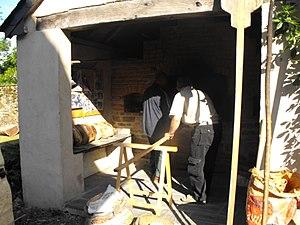
Cuisson du pain pour la fête de l'Amicale Saillantaise, par Gustou et Daniel.
Le Saillant est un lieu-dit français du département de la Corrèze et de la région Nouvelle-Aquitaine.